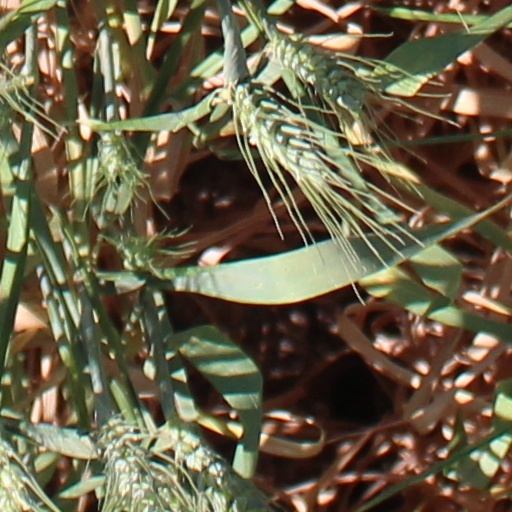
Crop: wheat